Lucien-Victor Guirand de Scévola

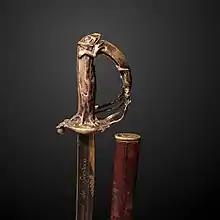
Sabre presented by the French army's "Section de Camouflage" to its head camoufleur, de Scévola

De Scévola is considered one of the inventors of military camouflage during World War I, together with Eugène Corbin and the painter Louis Guingot.